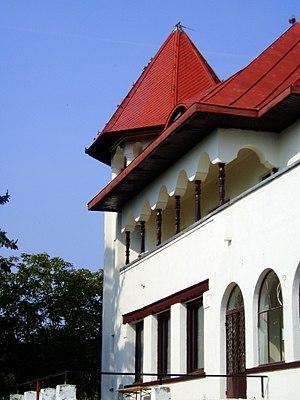
Manoir (""Conac"") de Gérard Joseph Duqué à Pauleşti, Judeţul Prahova, Roumanie. Architecte: Toma T. Socolescu. Ce bâtiment a été construit entre 1920 et 1935. Nous sommes les descendants et uniques ayant-droits de toute l'oeuvre de Toma T. Socolescu (mort en 1960 à Bucarest)."
Toma T. Socolescu fut un architecte roumain majeur. Pilier de l'architecture roumaine du début du XXᵉ siècle jusqu'à la Seconde Guerre mondiale, il a consacré toute sa vie à sa région de Prahova et particulièrement à la ville de Ploiești. Il contribuera aussi largement à la vie culturelle de son pays.